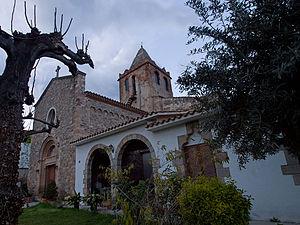
Sant Esteve de Palautordera est une commune de la province de Barcelone, en Catalogne, en Espagne, de la comarque de l'Vallès Oriental